Electra Glide in Blue

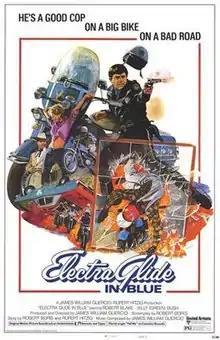
Theatrical release poster

Electra Glide in Blue is a 1973 American satirical black comedy action film, starring Robert Blake as a motorcycle cop in Arizona and Billy "Green" Bush as his partner. It was produced and directed by James William Guercio, and is named after the Harley-Davidson Electra Glide motorcycle issued to traffic cops. The soundtrack was performed by members of the band Chicago, who also briefly appear; Guercio managed them at the time and produced many of their albums.